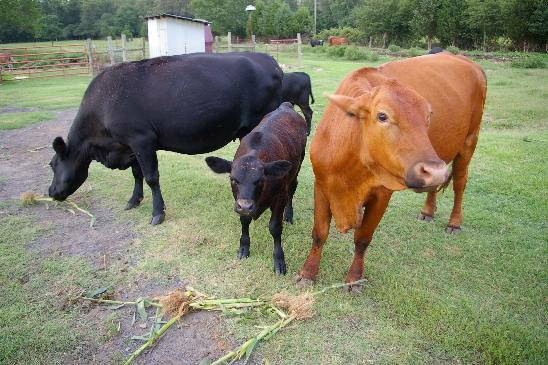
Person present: No